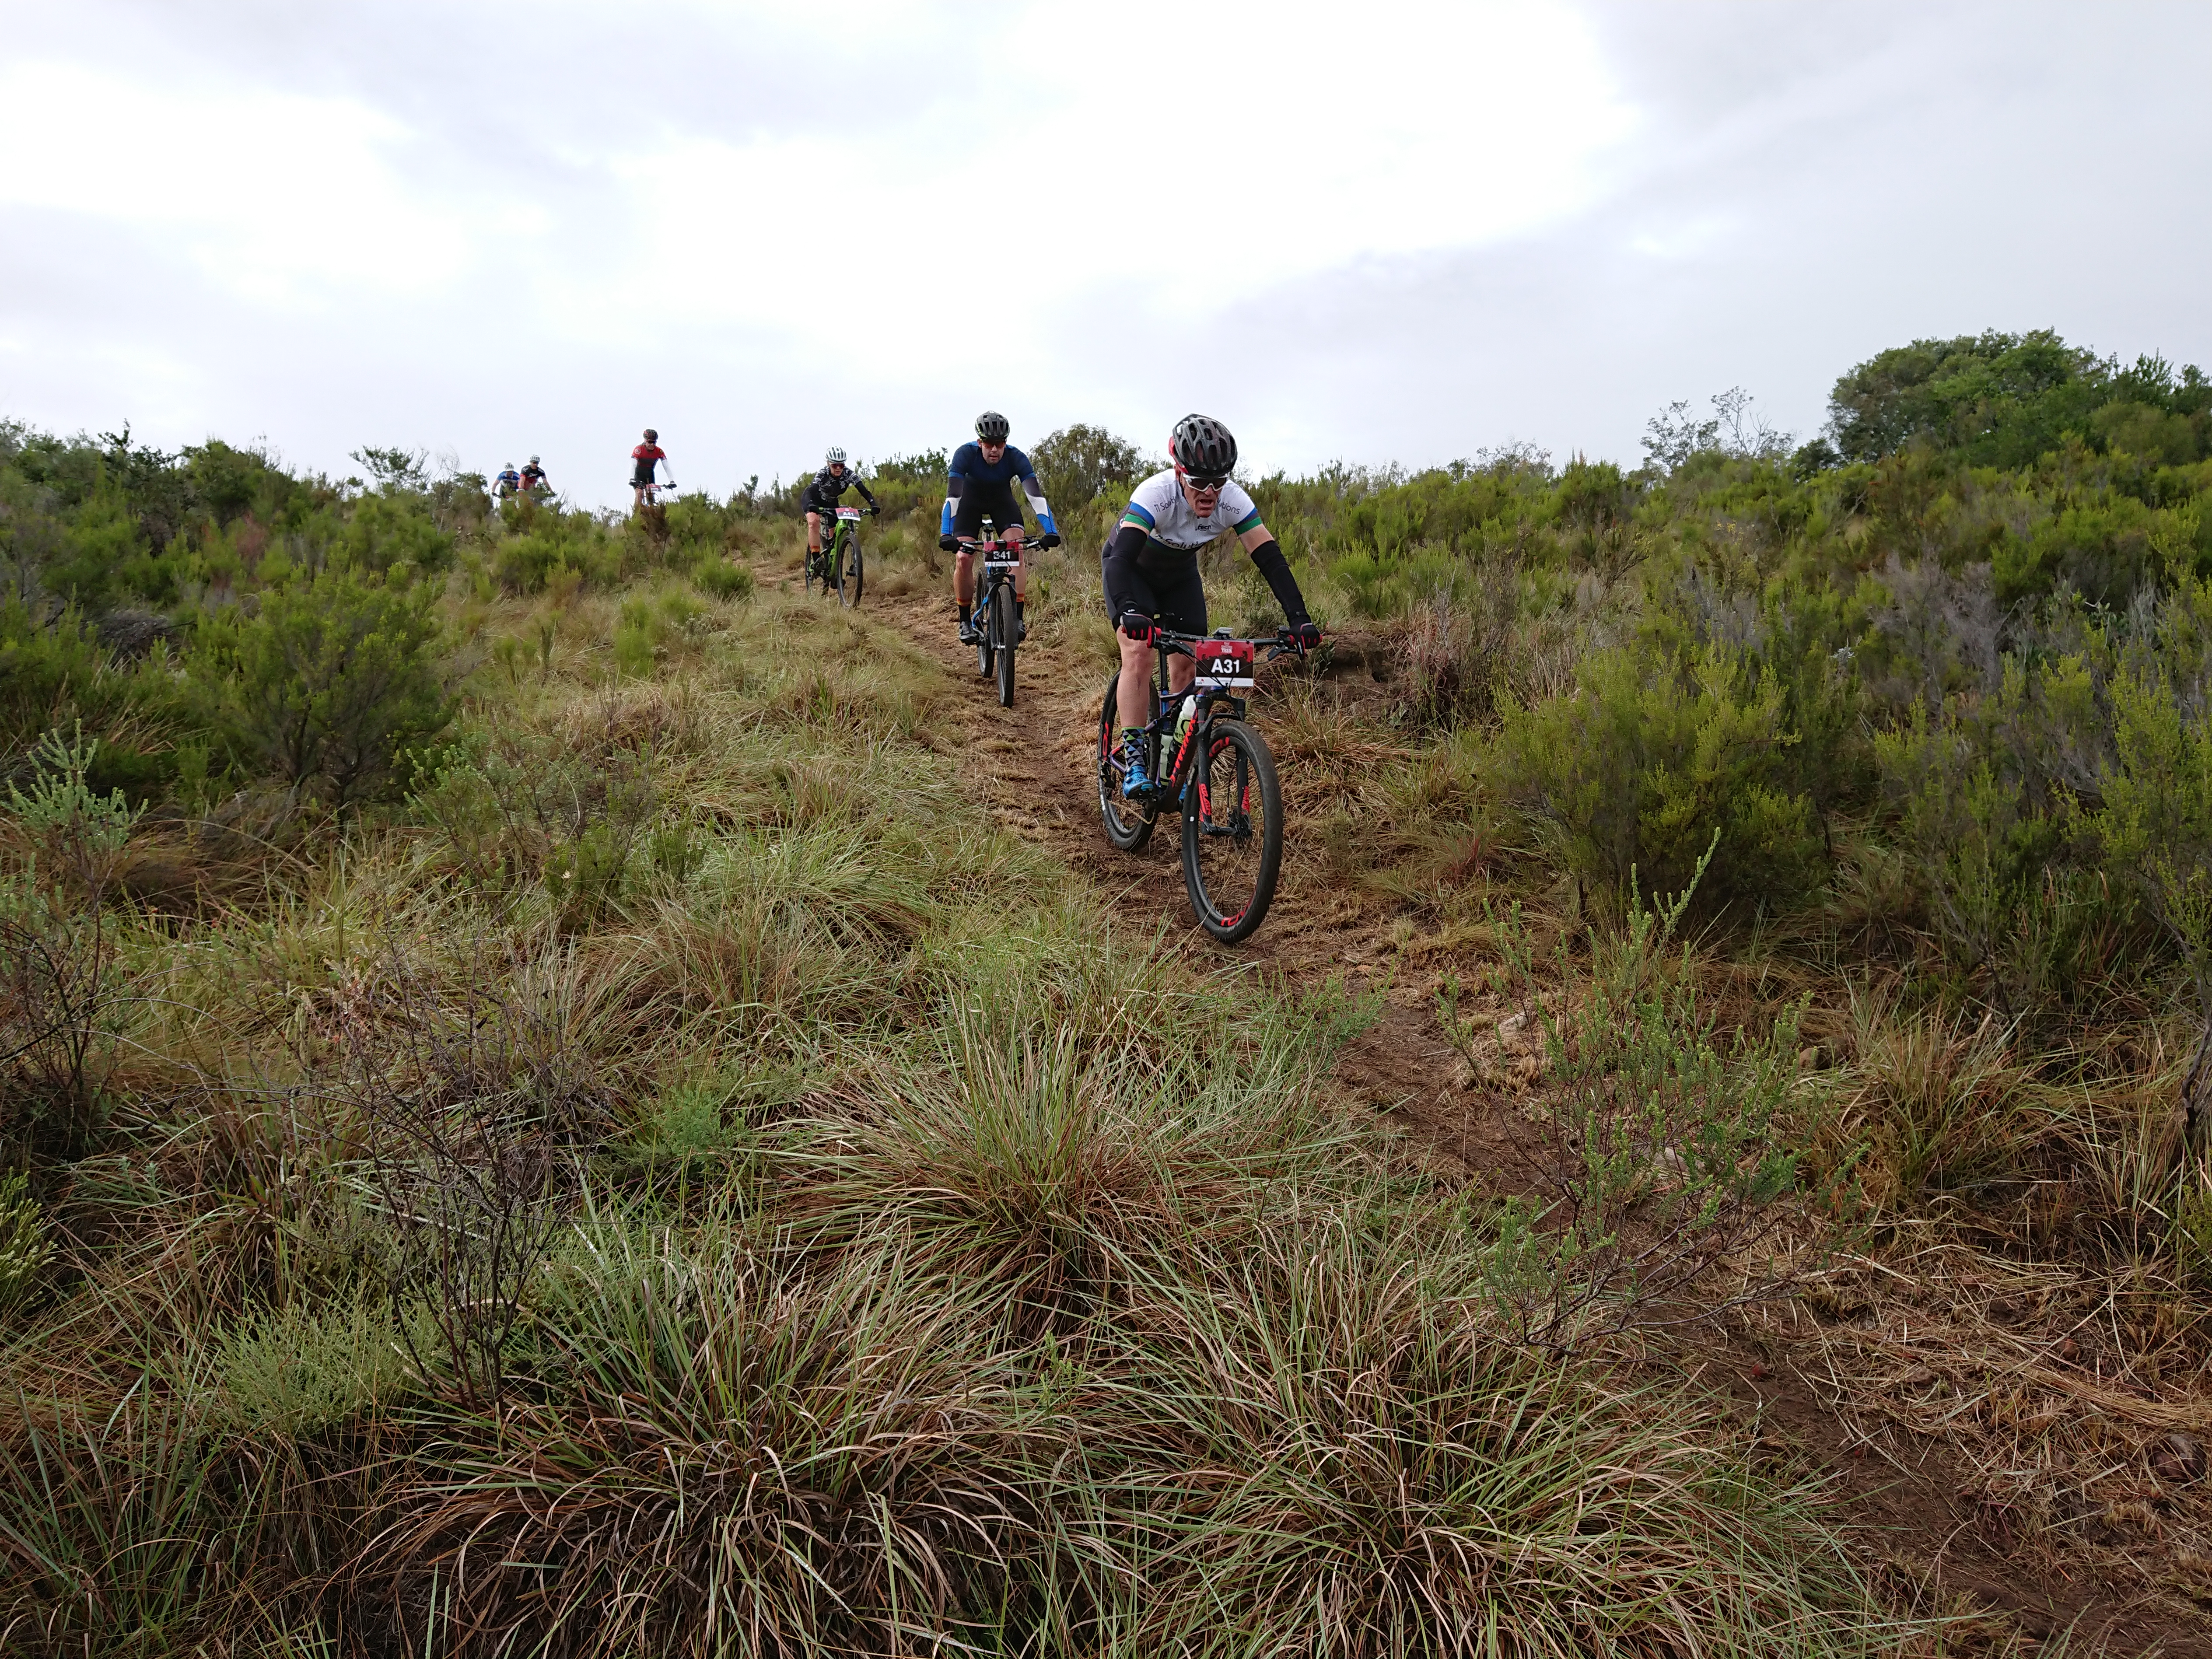
nature, cycle sport, land vehicle, mountain biking, mountain bike, bicycle, path, cycling, mountain bike racing, mountainous landforms, soil, trail, sports equipment, cross country cycling, hill, shrubland, vehicle, downhill mountain biking, mountain, road bicycle, bicycle racing, cyclo cross, ridge, freeride, terrain, plant community, cyclo cross bicycle, grass, ecoregion, adventure racing, adventure, racing bicycle, enduro, hybrid bicycle, landscape, tree, race, extreme sport, jungle, forest, fell